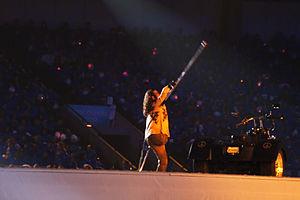
Martin Deschamps lors de la cérémonie d'ouverture des Jeux paralympiques de 2010.